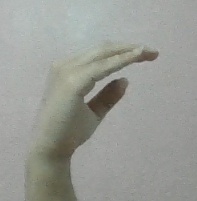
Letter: jeem